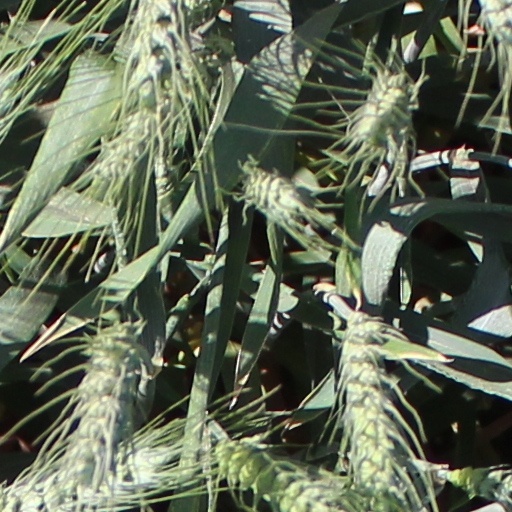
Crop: wheat